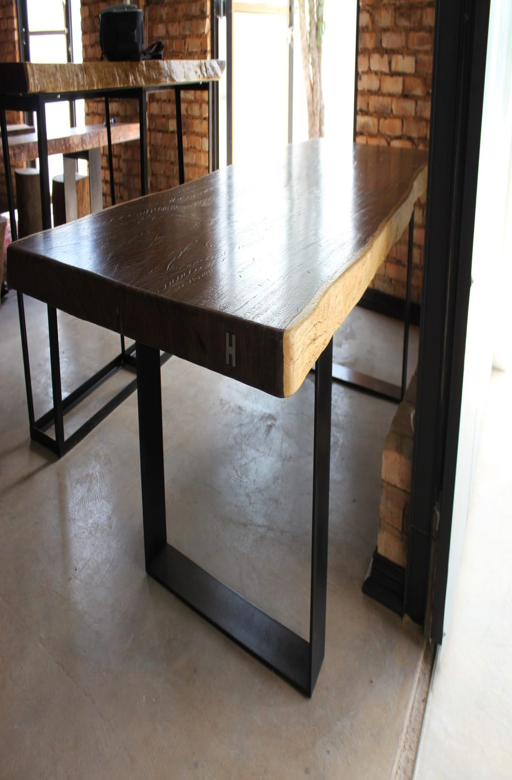
furniture with an attitude of power